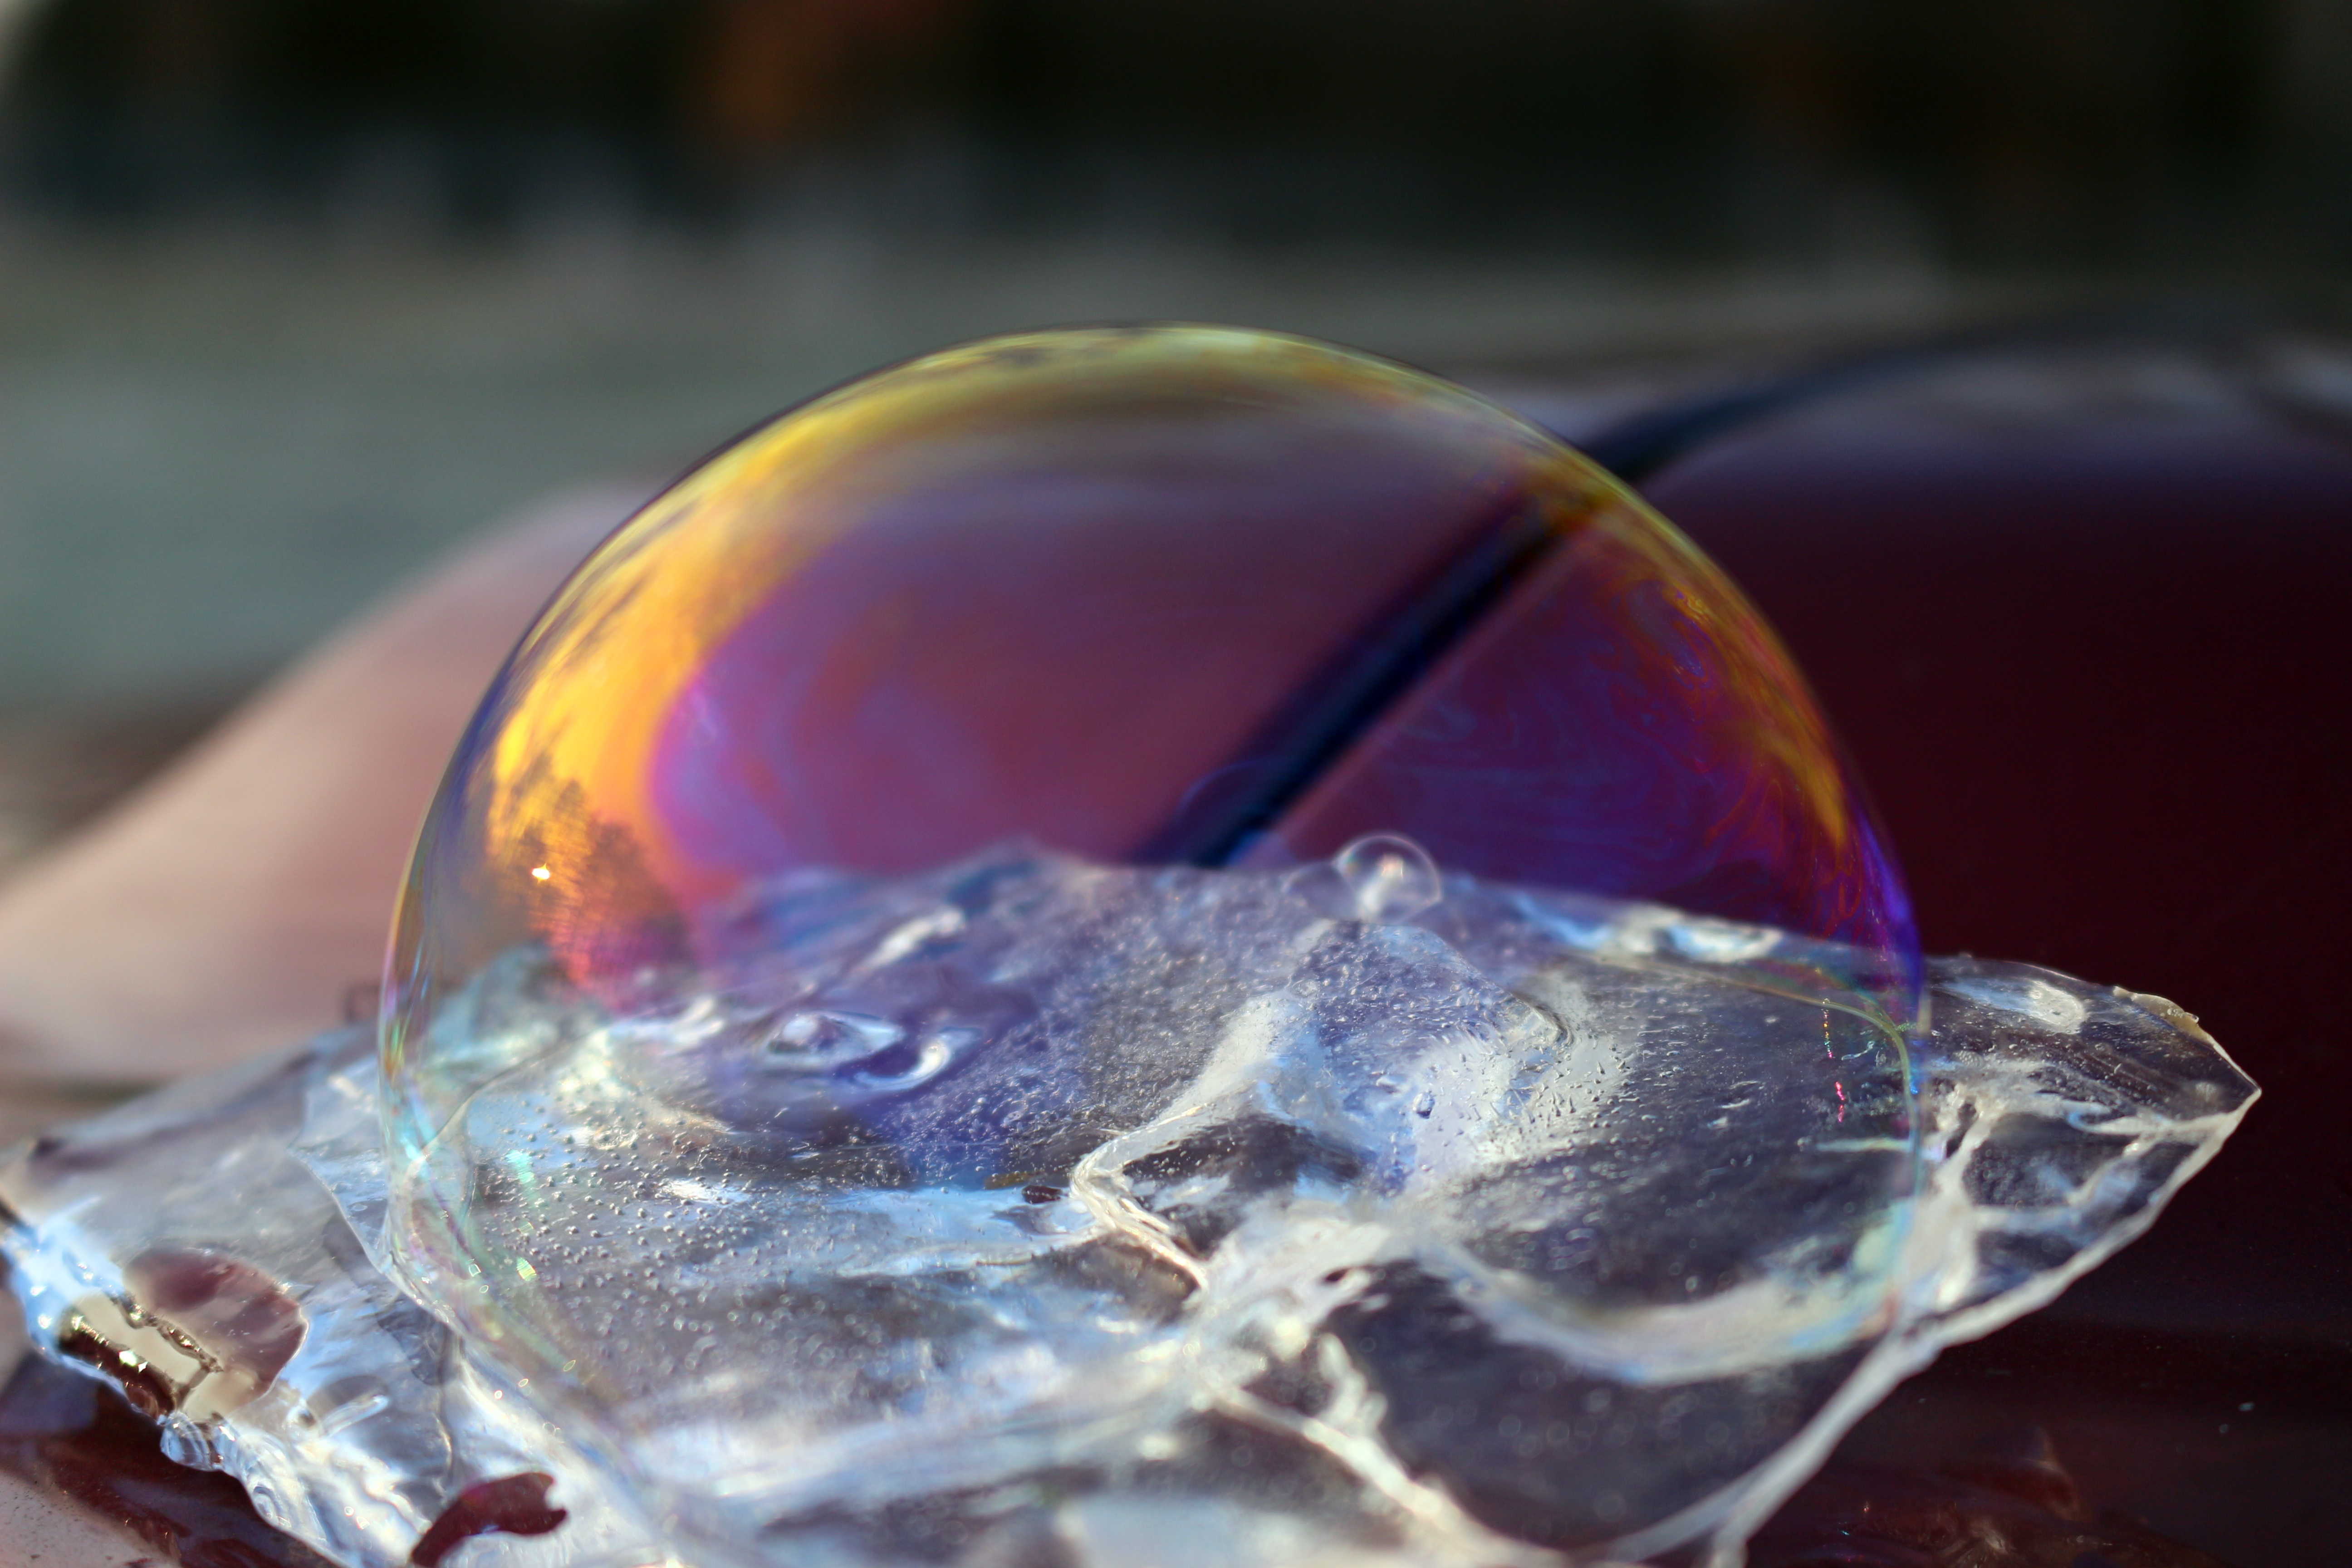
water, photography, leaf, glass, ice, reflection, color, biology, colorful, bubble, close up, soap bubble, iridescent, macro photography, liquid bubble